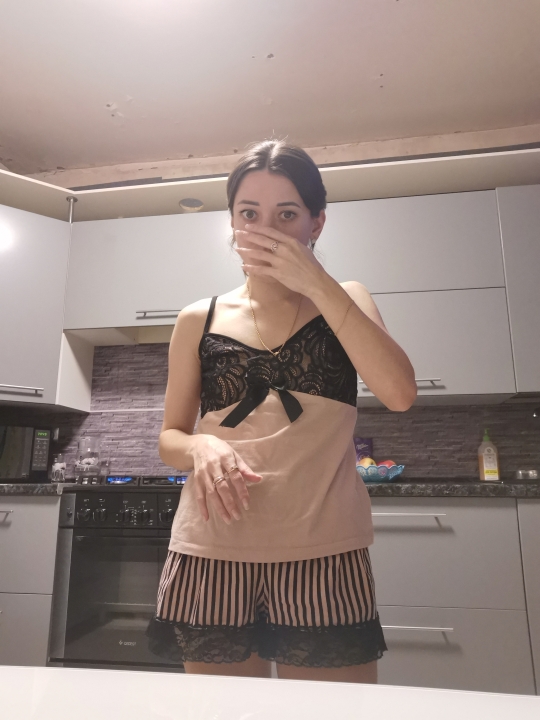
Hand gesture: no_gesture